Isabel Allende (politician)

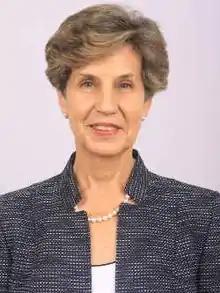
Isabel Allende in August 2011

A member of the Socialist Party and the youngest daughter of former president of Chile Salvador Allende and Hortensia Bussi, Allende served as a deputy from 1994 to 2010 and in March 2010 she became a Senator for the Atacama Region. On 28 February 2014, she was selected as president of the Senate, a position previously held by her father in the 1960s, making her the first female president of the Senate in Chilean history.